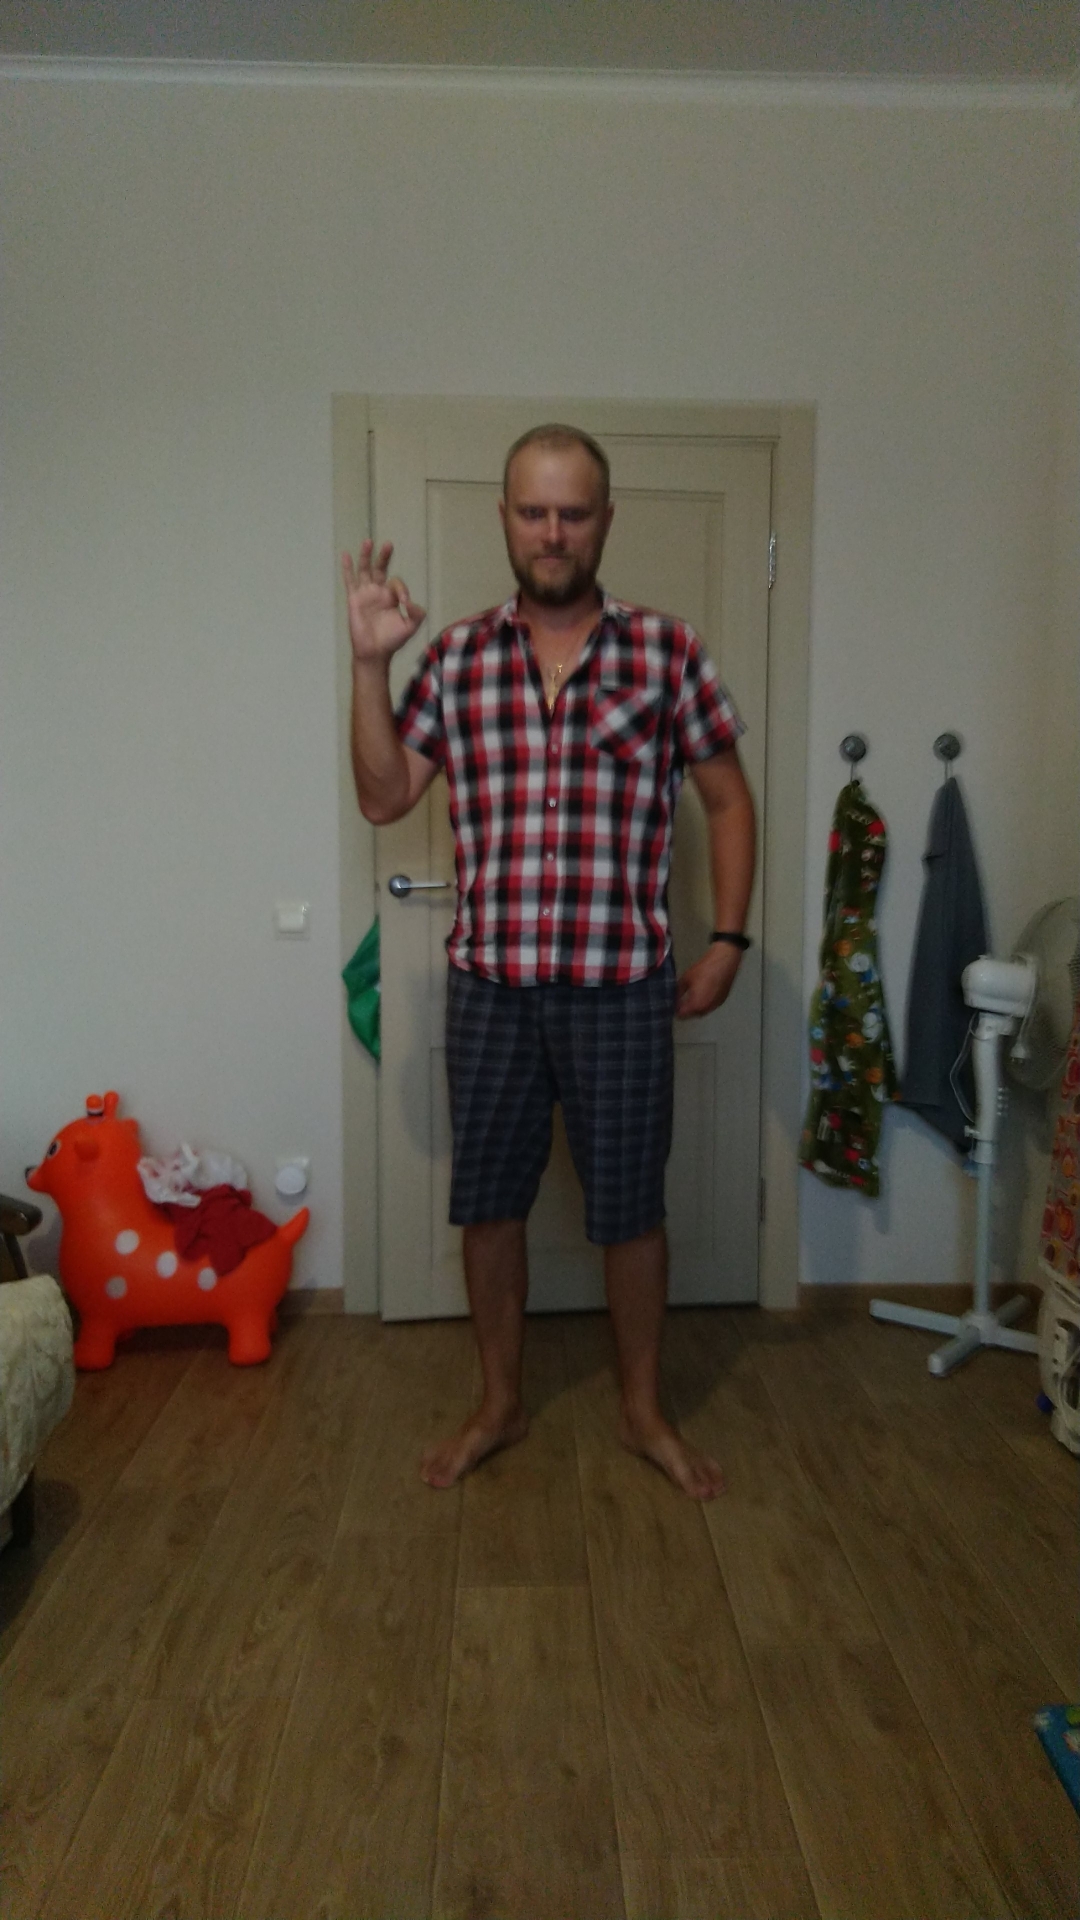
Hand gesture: ok